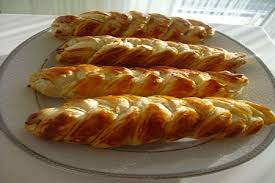
Yemek: borek